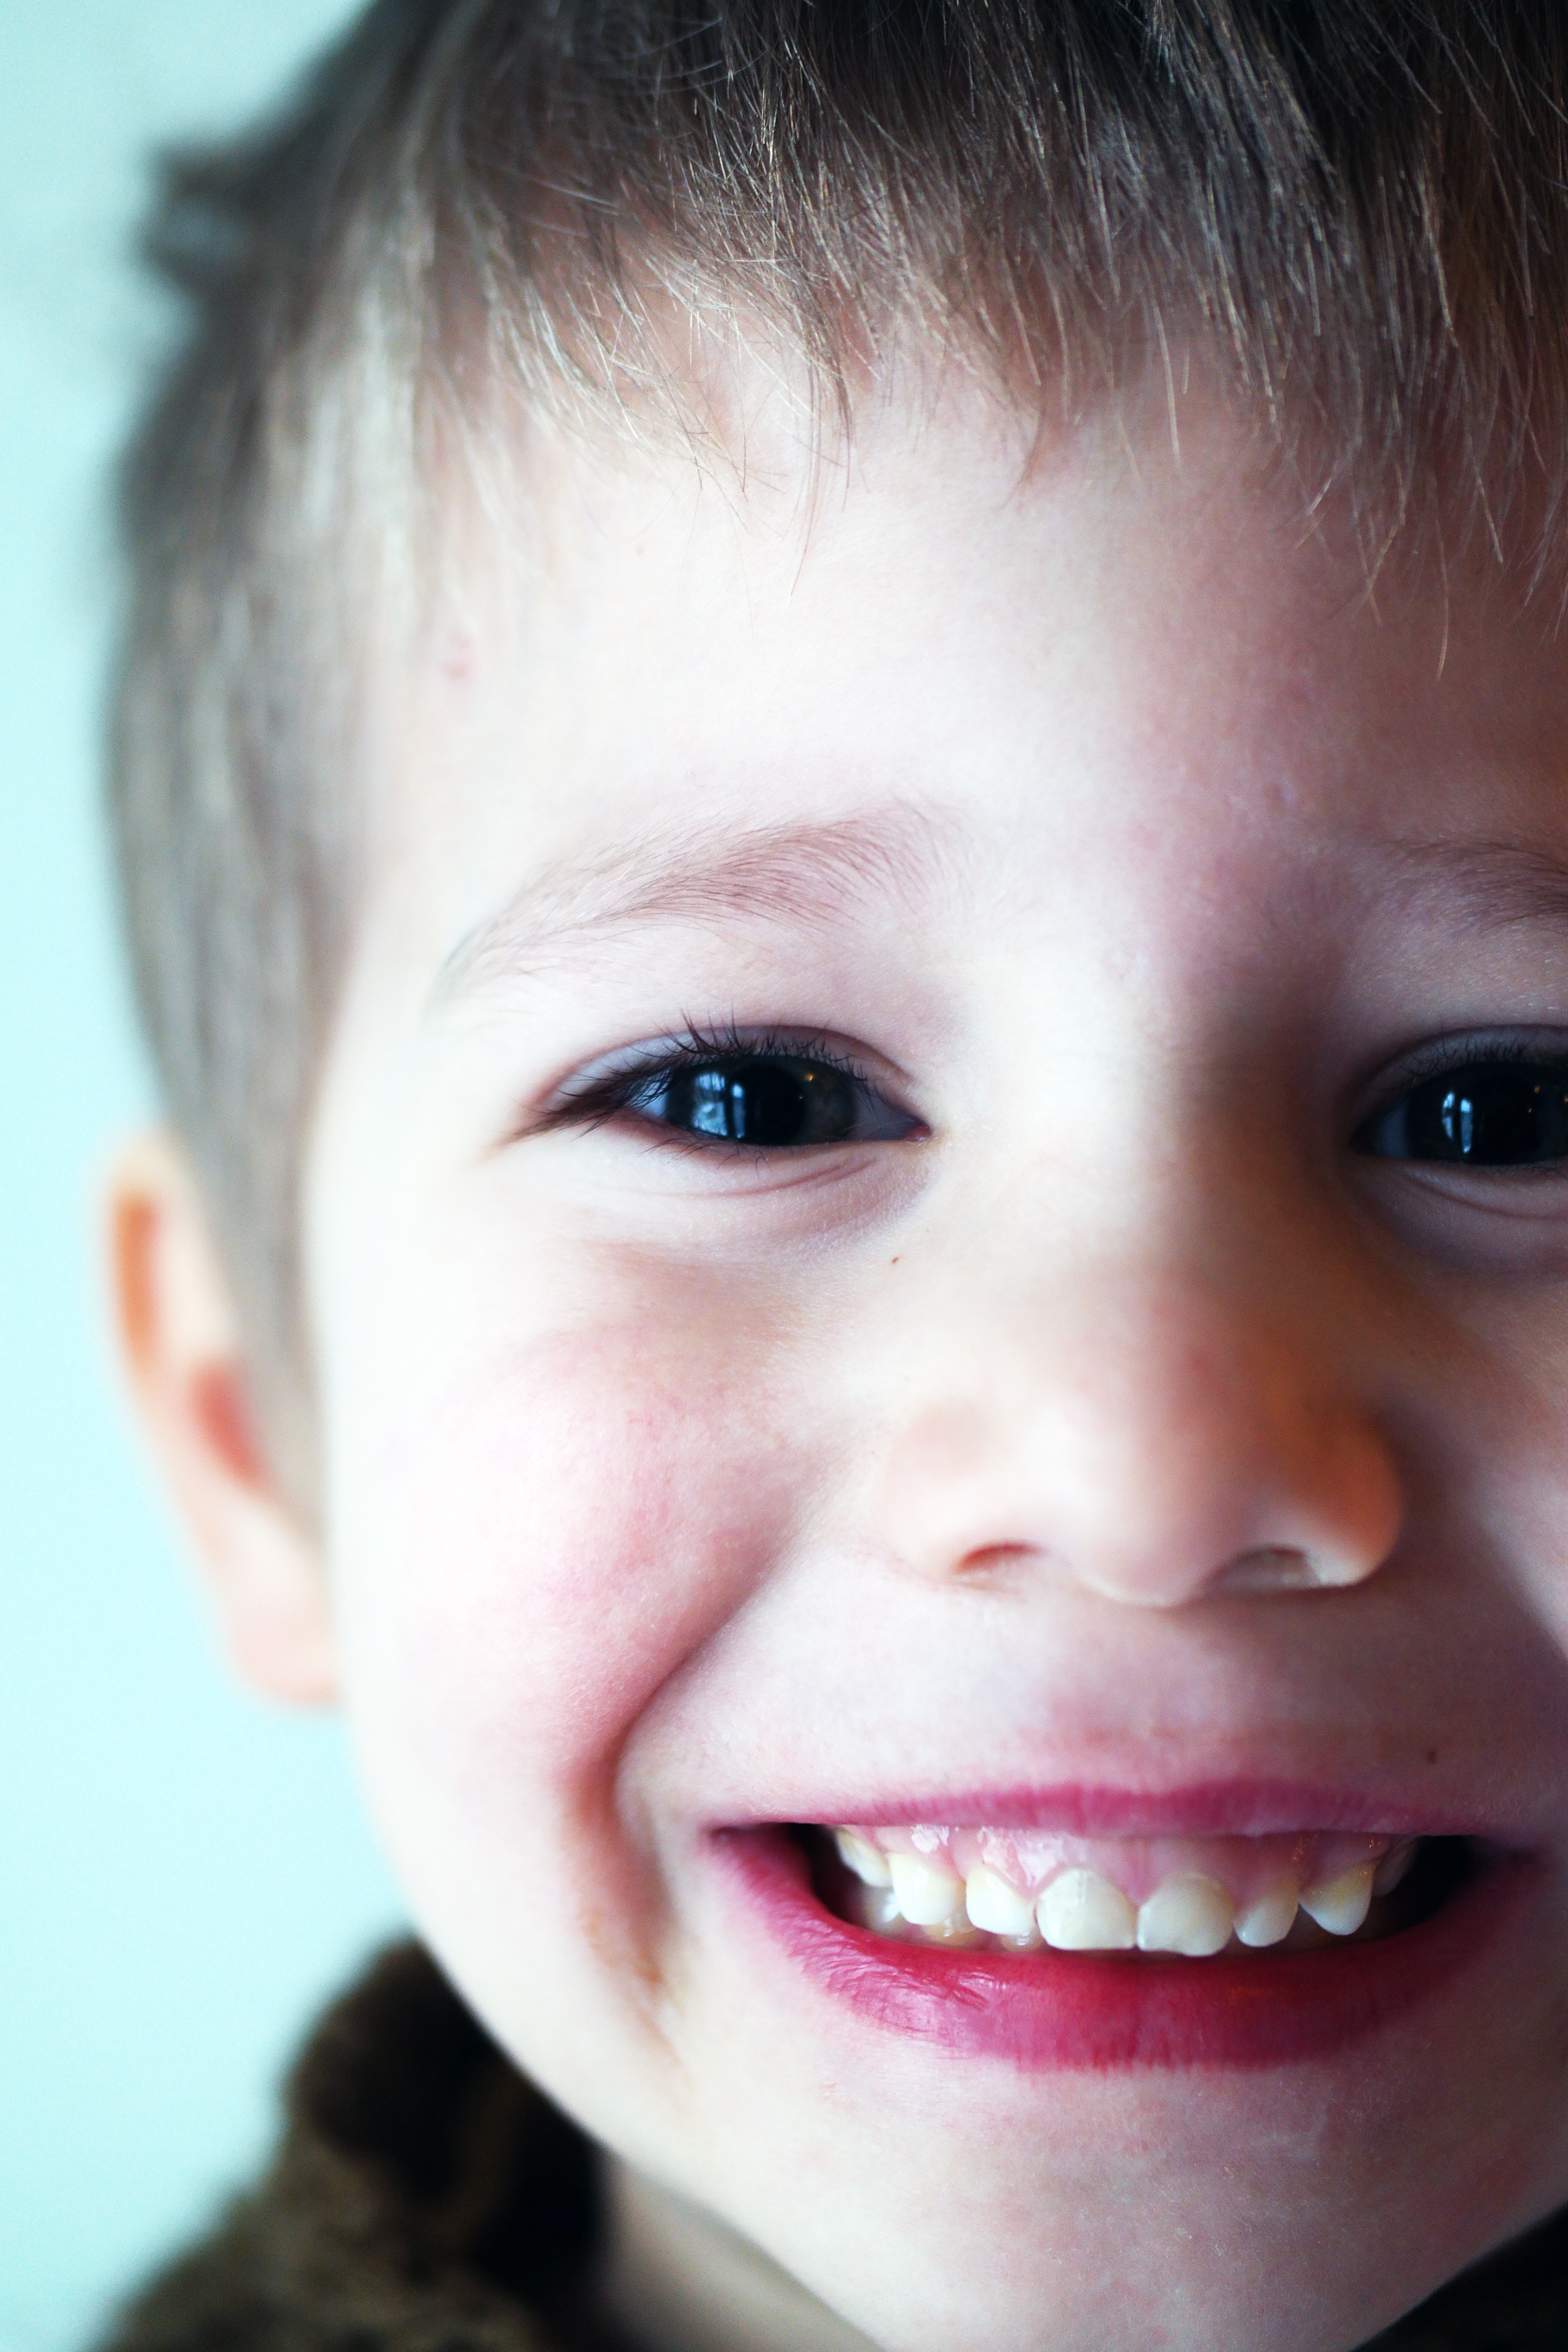
person, girl, photography, sweet, boy, kid, cute, portrait, red, color, child, blue, facial expression, lip, smile, mouth, close up, human body, face, nose, happy, infant, toddler, eye, head, skin, beauty, joy, organ, laughter, tooth, sweetness, emotion, facial, small child, little boy, gotta love, portrait photography